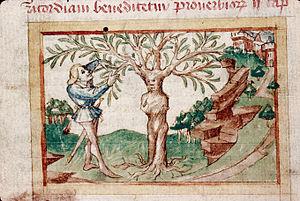
Apollon et Daphné transformée en laurier. Epitre d'Othea. Lille - BM - ms. 0391 (f. 086v)